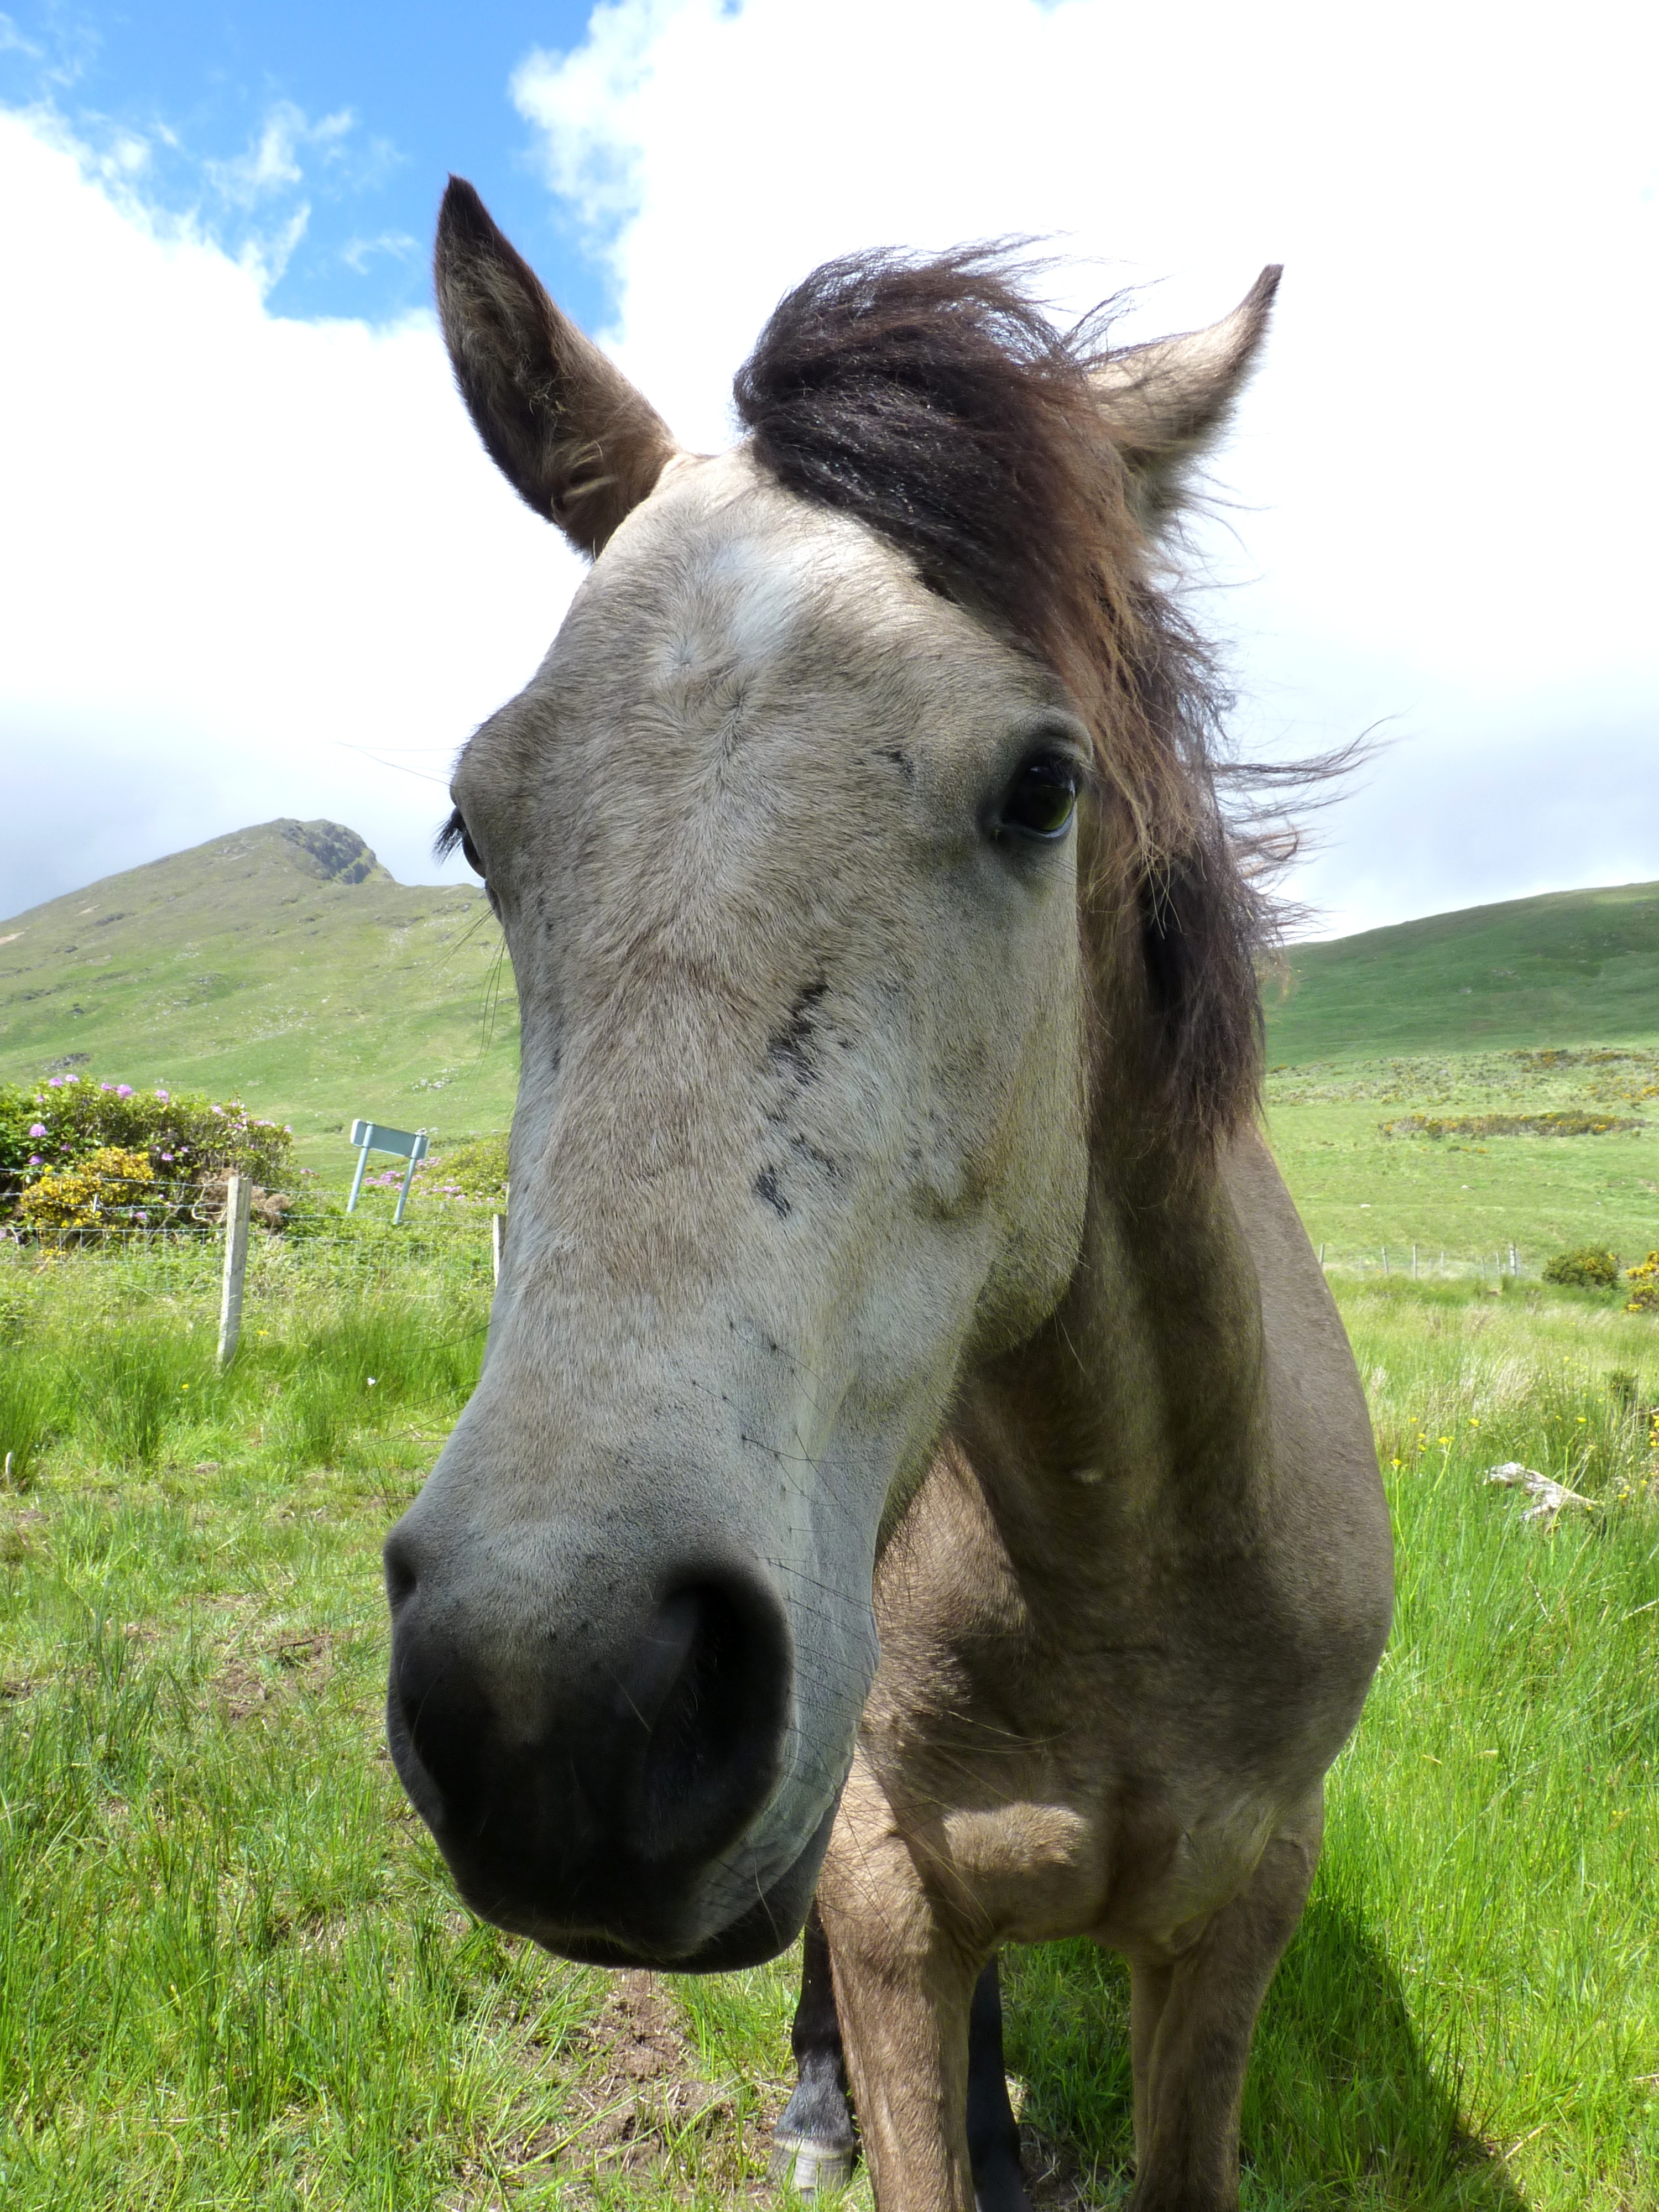
animal, pasture, grazing, horse, mammal, stallion, mane, close, fauna, donkey, pony, vertebrate, mare, ireland, curious, foal, horse head, colt, pack animal, horse like mammal, mustang horse, connemara pony